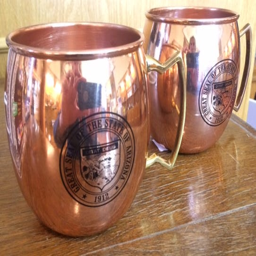
mugs embossed with the state